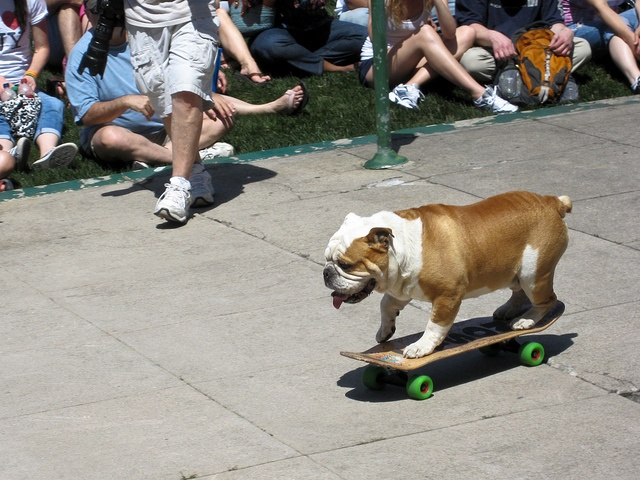
a dog that is rolling down a skateboard
A dog sitting on top of a skateboard with green wheels.
a small dog is riding on a skateboard
there is a bulldog that is riding a skateboard
a brown and white pug dog riding a skateboard